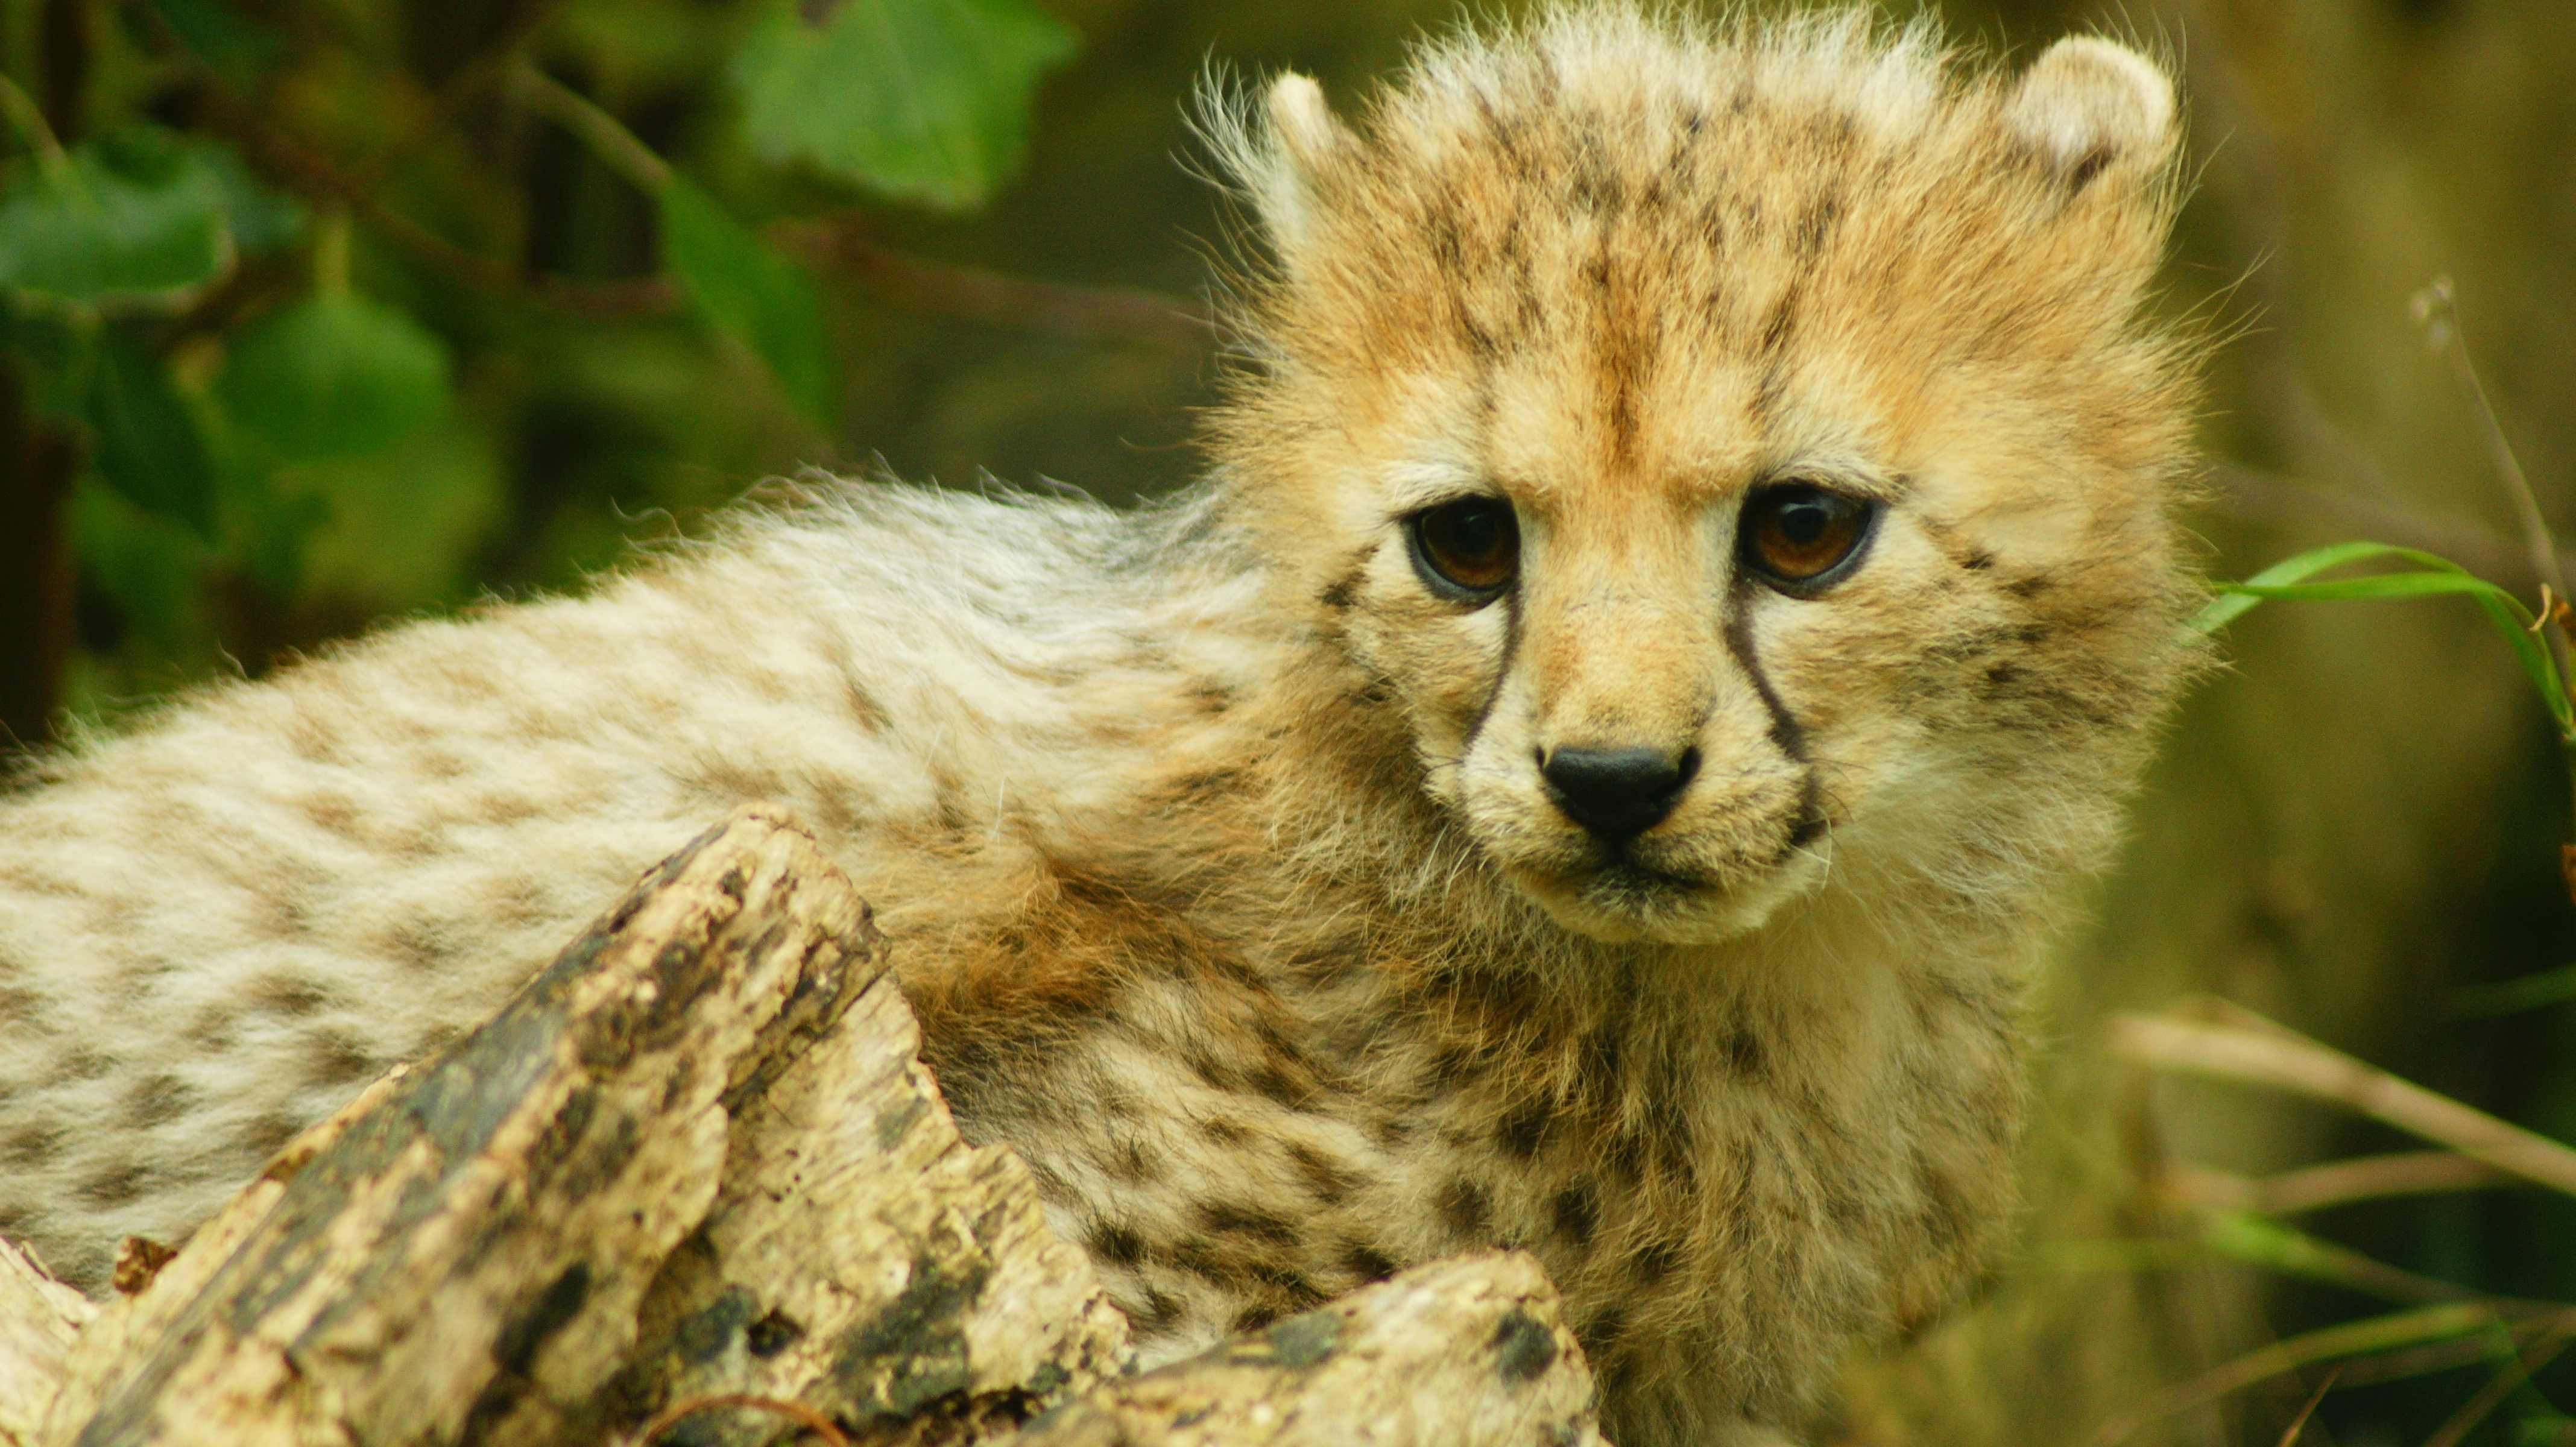
animal, wildlife, mammal, fauna, cheetah, spotted, bigcat, vertebrate, carnivore, cub, small to medium sized cats, cat like mammal, carnivoran